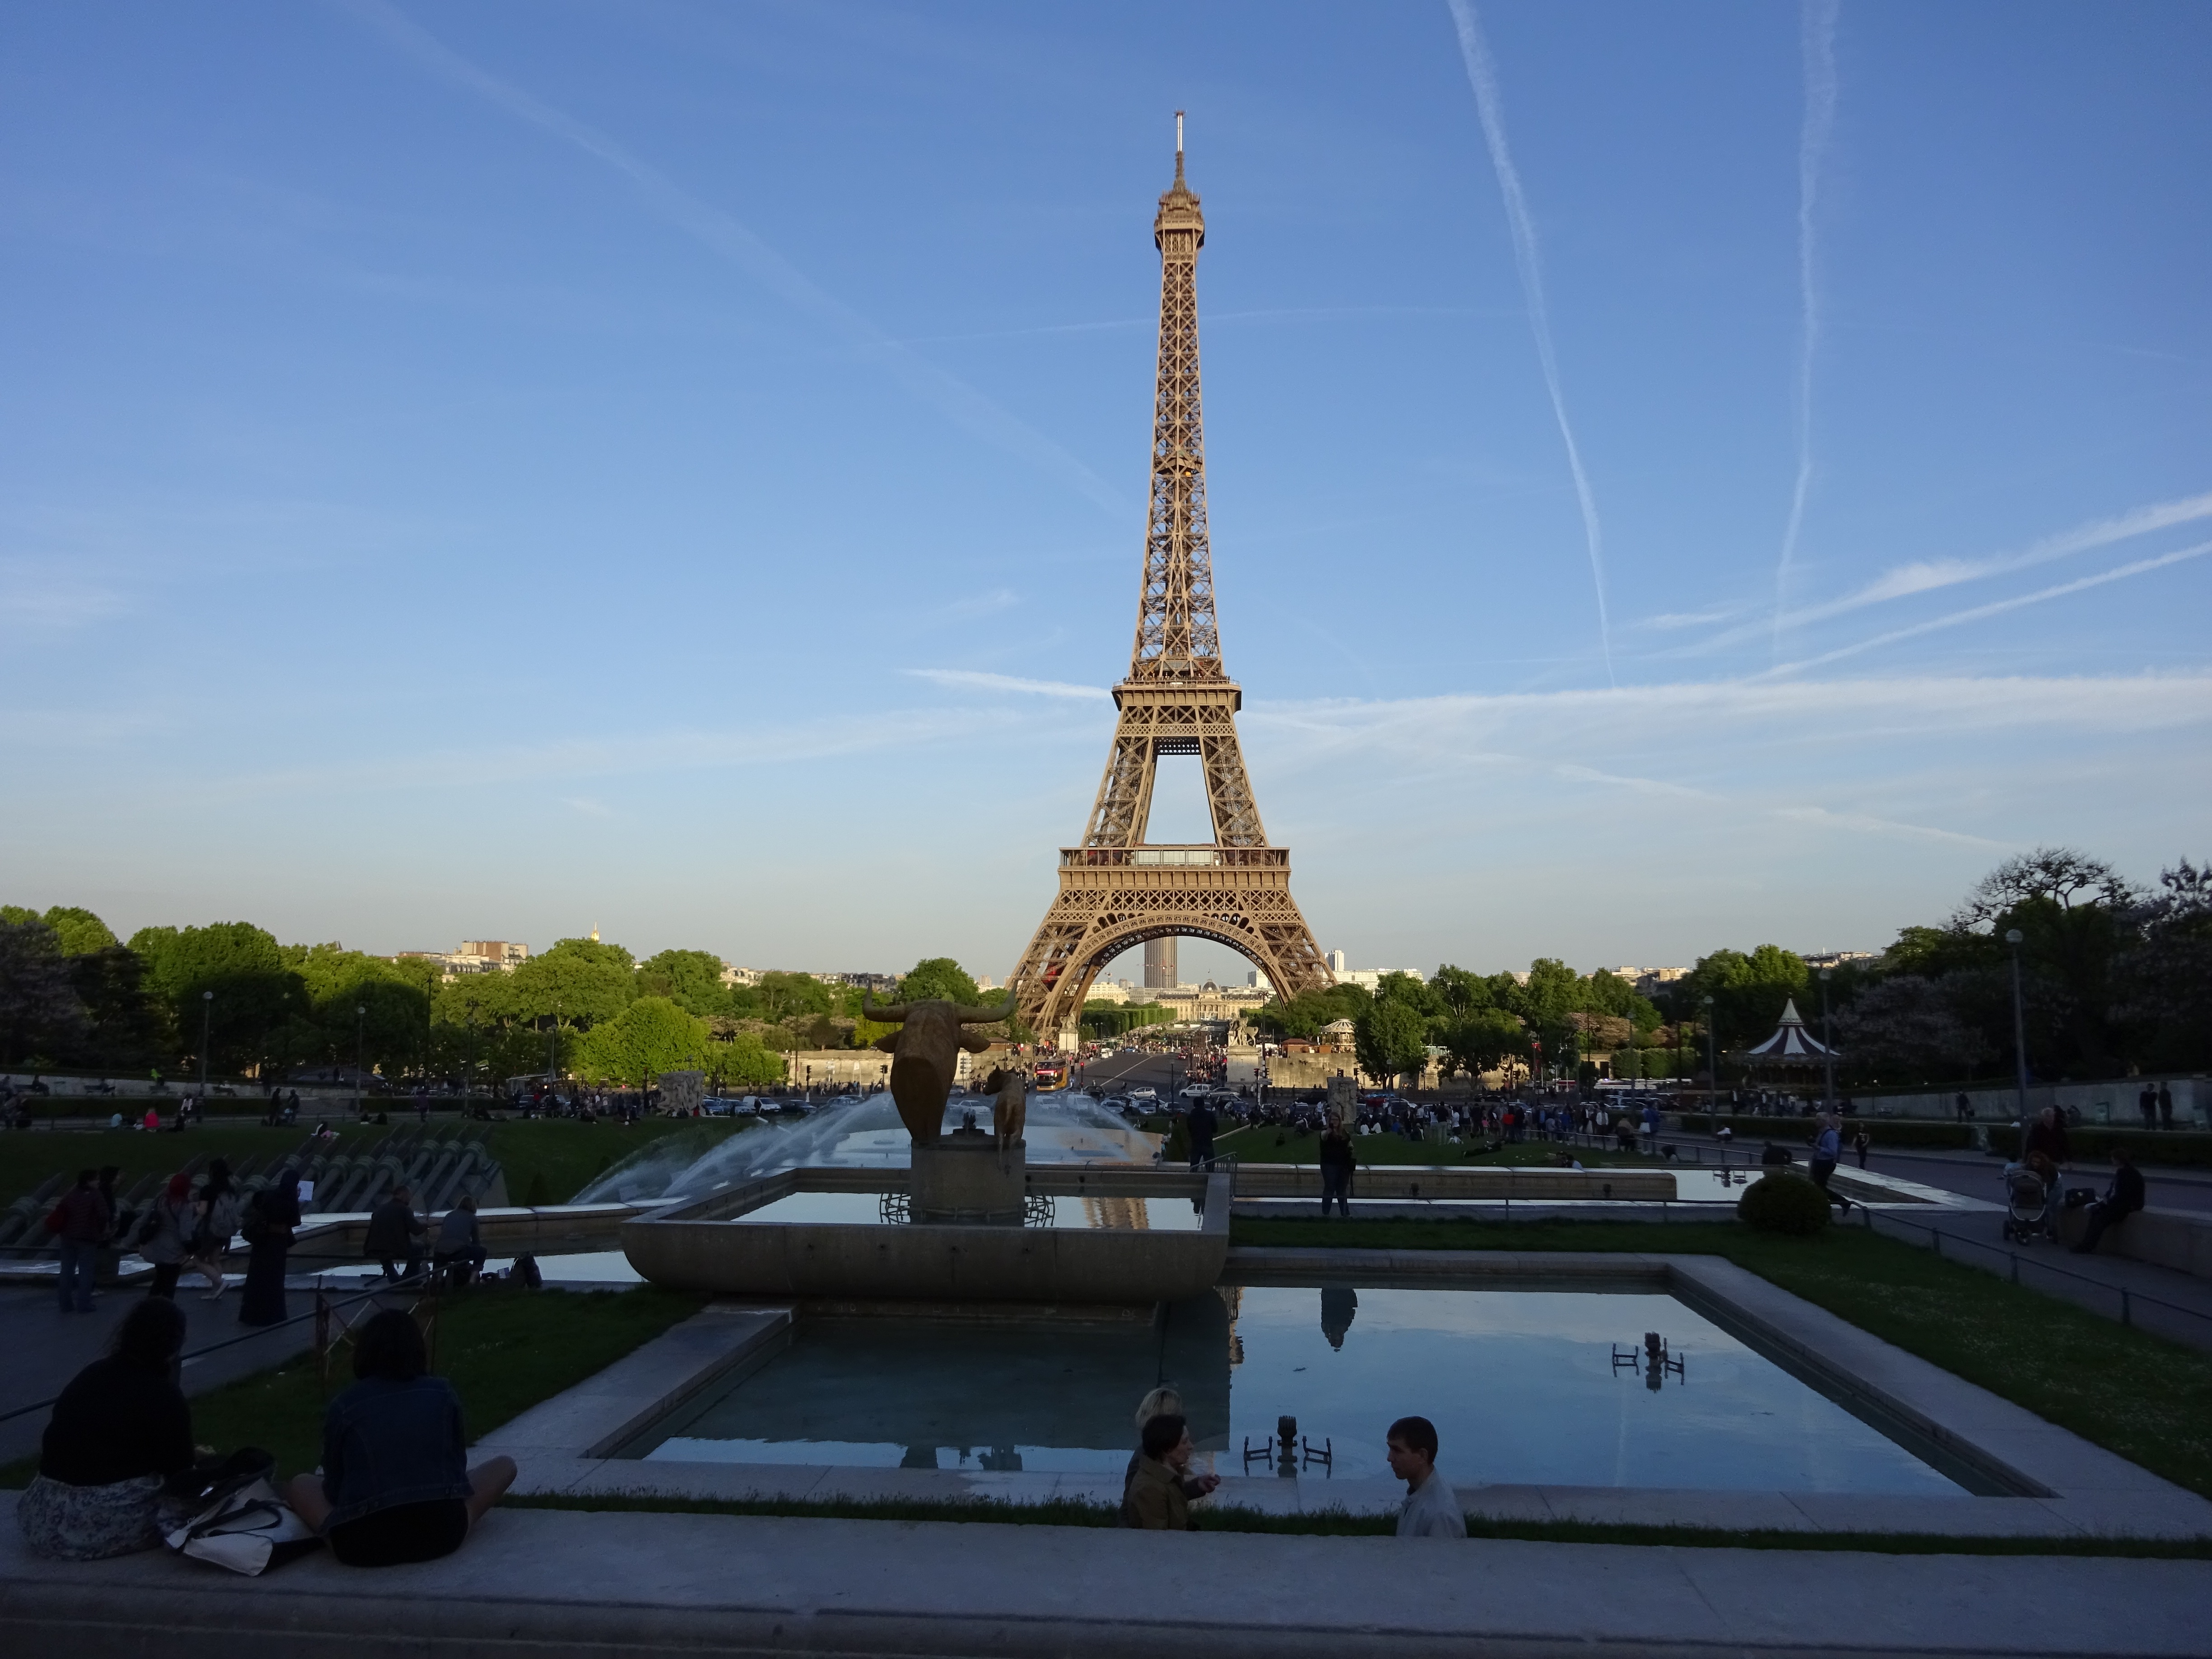
eiffel tower, paris, monument, france, tower, park, landmark, places of interest, fountain, reflecting pool